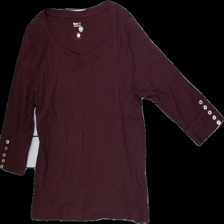
View: front
Type: Sweater
Category: Ladies
Brand: Not in the list
Brand text on label: Basic U
Colors: Red
Material: 100%cotton
Cut: Regular, C-collar
Size: L
Season: Autumn
Smell: Major
Price range: <50
Recommended usage: Export